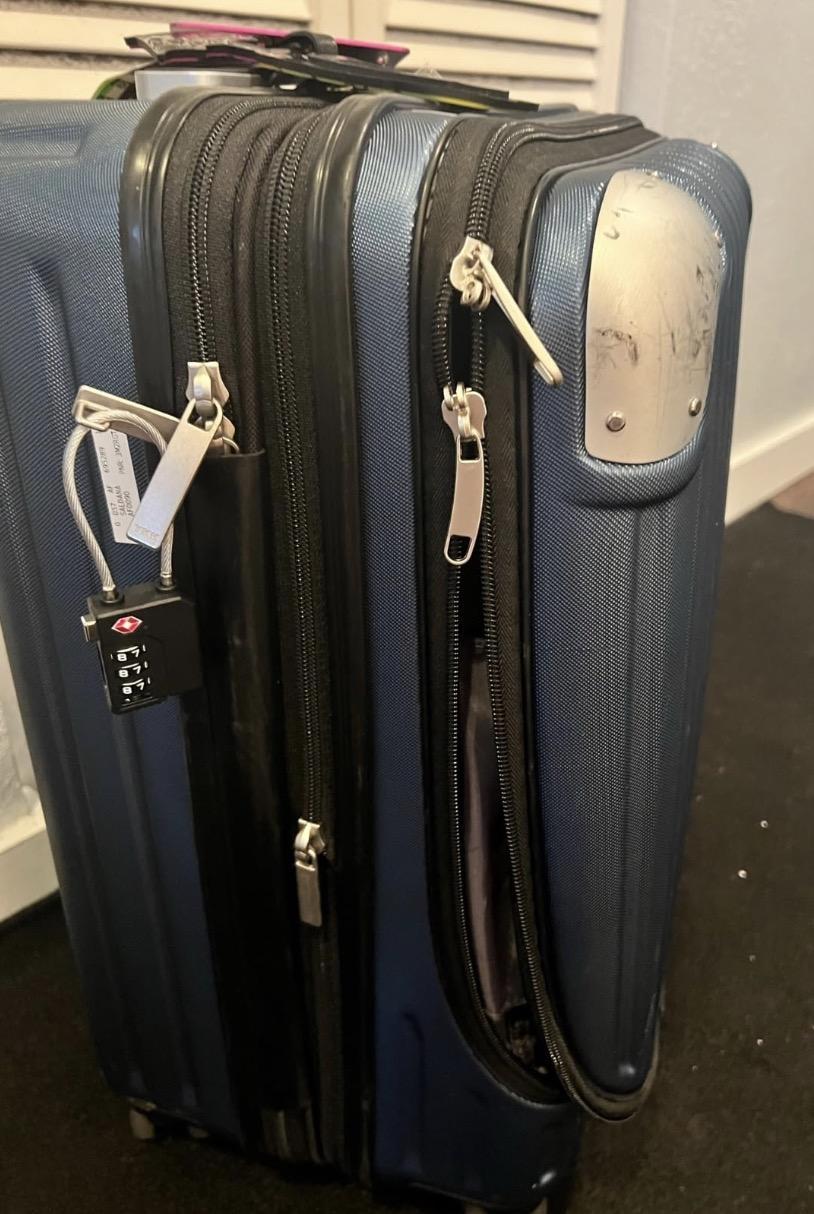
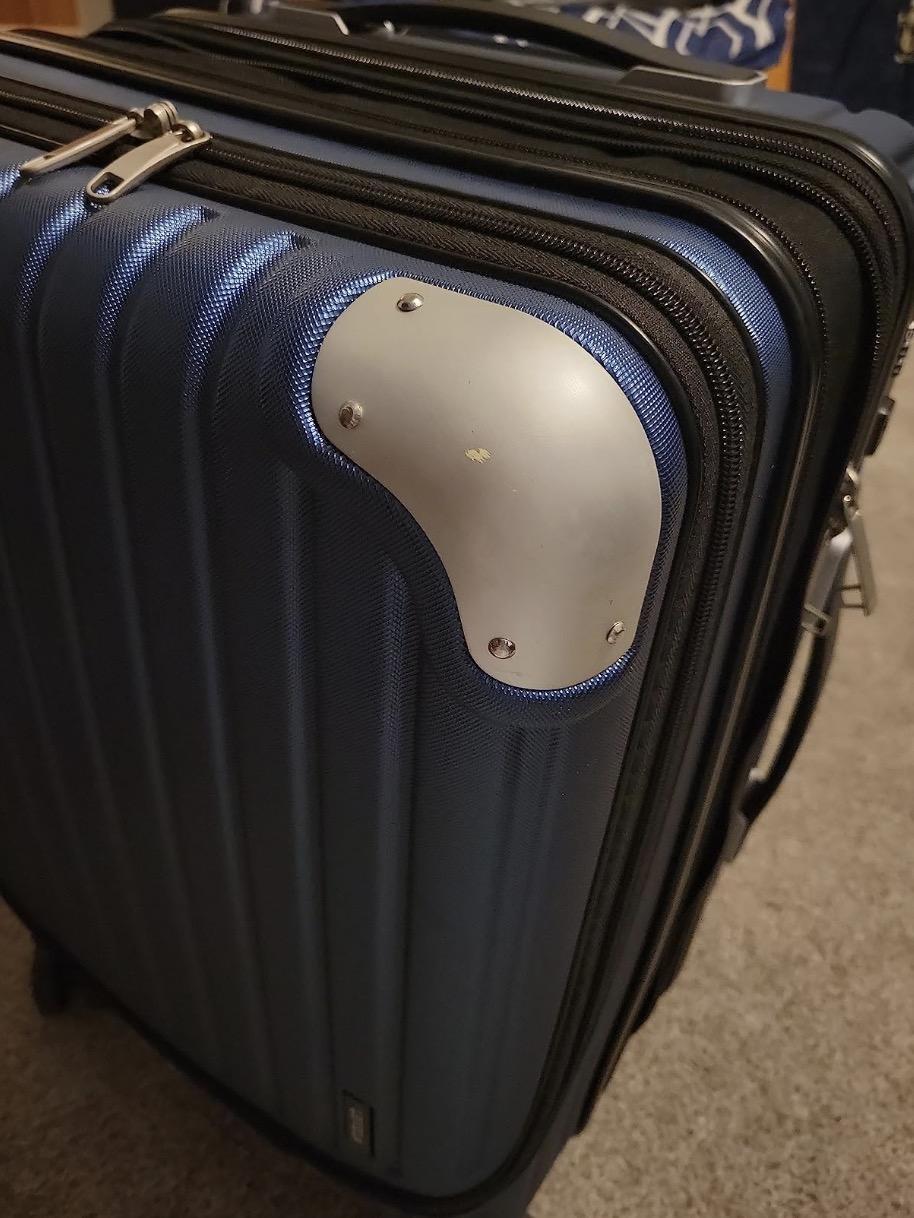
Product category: items_tea
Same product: yes